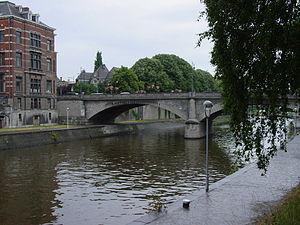
Namur, la Sambre, le Pont de la Libération - Photo: Benoît Cassart Benoît Cassart
Namur est une ville francophone de Belgique, capitale de la Wallonie depuis 1986, et chef-lieu de la province de Namur. La ville occupe une position centrale à 62,5 km au sud-est de Bruxelles, à 40 km à l'est de Charleroi et à 66 km à l'ouest de Liège.
Le pont de la Libération est un pont enjambant la Sambre à Namur, reliant la ville au lieu-dit de Salzinnes.